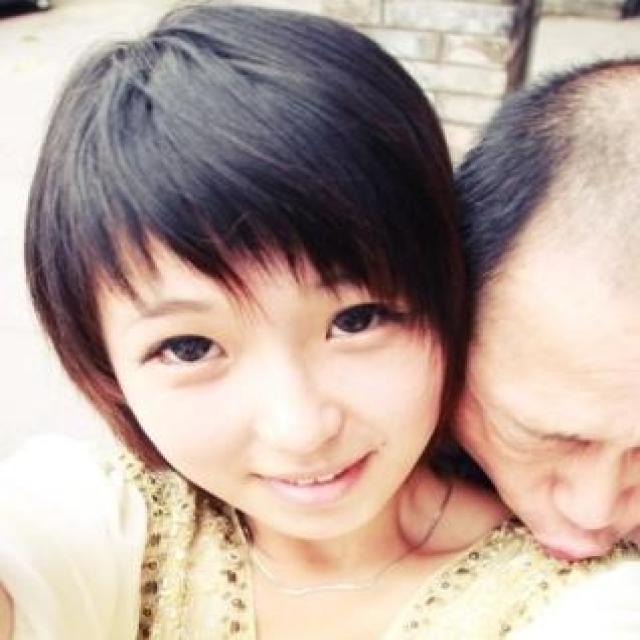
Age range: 21-44